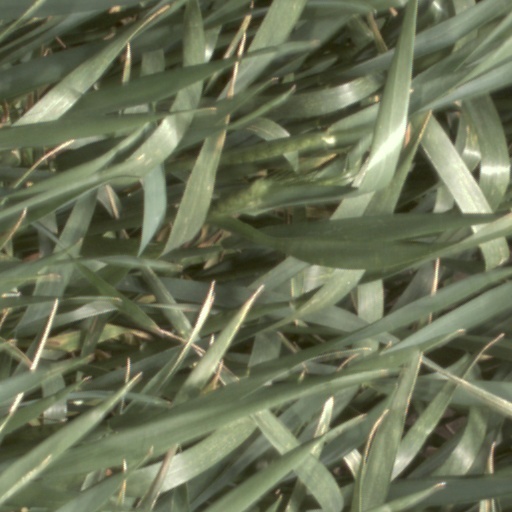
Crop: wheat